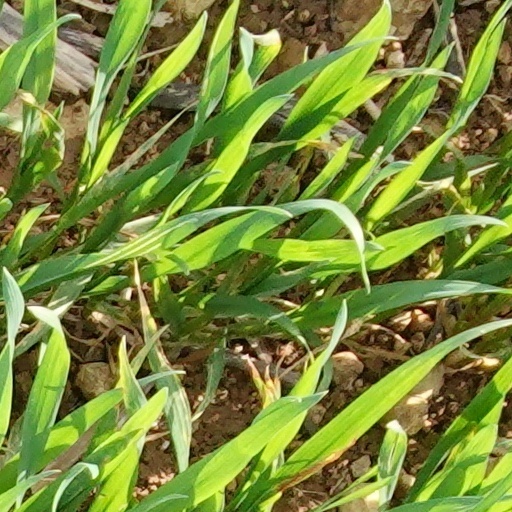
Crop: wheat